Worth County Courthouse (Georgia)

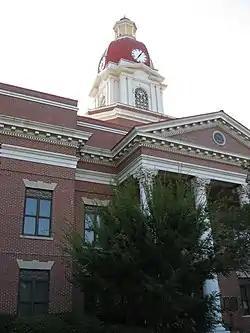

The Worth County Courthouse, in Courthouse Square in Sylvester, Georgia, is a historic courthouse building serving Worth County, Georgia. It was added to the National Register of Historic Places in 1980.